Yemeni cuisine

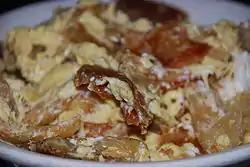
A "fatoot" of fried bread with eggs

Chicken, goat, and lamb are the staple meats in Yemen. They are eaten more often than beef. Fish is also eaten, especially in the coastal areas.